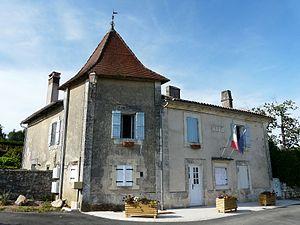
La mairie de Saint-Félix-de-Bourdeilles, Dordogne, France.
Saint-Félix-de-Bourdeilles, appelée localement Saint-Félix-de-Mareuil, est une commune française située dans le département de la Dordogne, en région Nouvelle-Aquitaine.